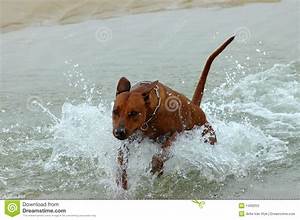
Label: cane